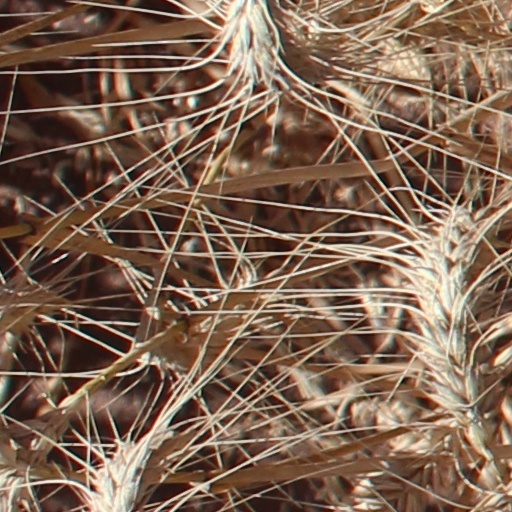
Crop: wheat